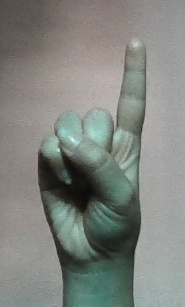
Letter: bb